Smoking in association football

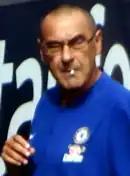
Chelsea manager and noted smoker Maurizio Sarri in 2018, chewing a cigarette butt during a Premier League match due to England's smoking ban

The issue of smoking in association football is a historical controversy. Traditionally, football managers would smoke on the touch-line as well as players smoking away from the pitch. However, increasing public health concerns and stricter regulations have led to widespread smoking restrictions in football. Smoking is now largely banned from stadiums around the world, but some individual players and managers have continued to smoke.